Gleisdreieck (Berlin U-Bahn)

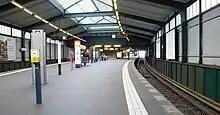
Lower U2 platform

In 1939 the North-South Tunnel was opened in the vicinity, though there is no interchange with the S-Bahn system.